City as an Artist's Subjectivity

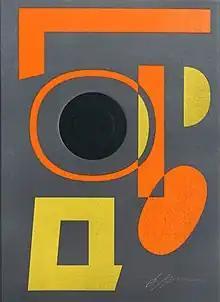

City as an Artist's Subjectivity (. 2020) is a publication in the format of an artist's book, spearheaded in St. Petersburg by the artist-curator Alexey Parygin. Thirty-five modern artists from four Russian cities took part in the project (Saint Petersburg, Moscow, Nizhny Novgorod, Kazan).